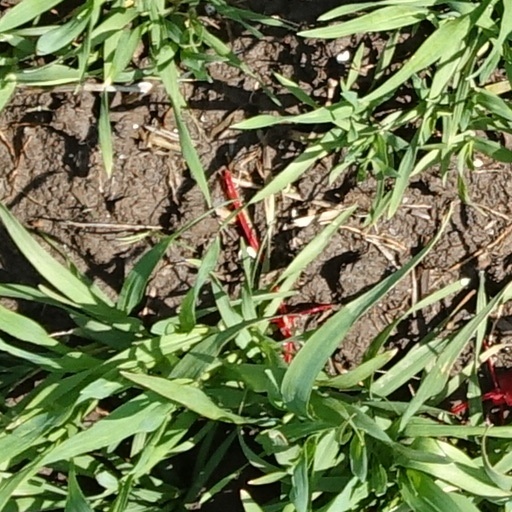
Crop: wheat